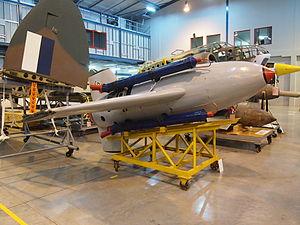
Le missile Enzian est un missile surface-air développé durant la Seconde Guerre mondiale par l'Allemagne nazie. Son système de guidage en faisait une arme très avancée sur son temps.